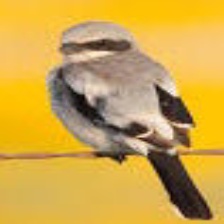
Species: LOGGERHEAD SHRIKE
Scientific name: LANIUS LUDOVICIANUS